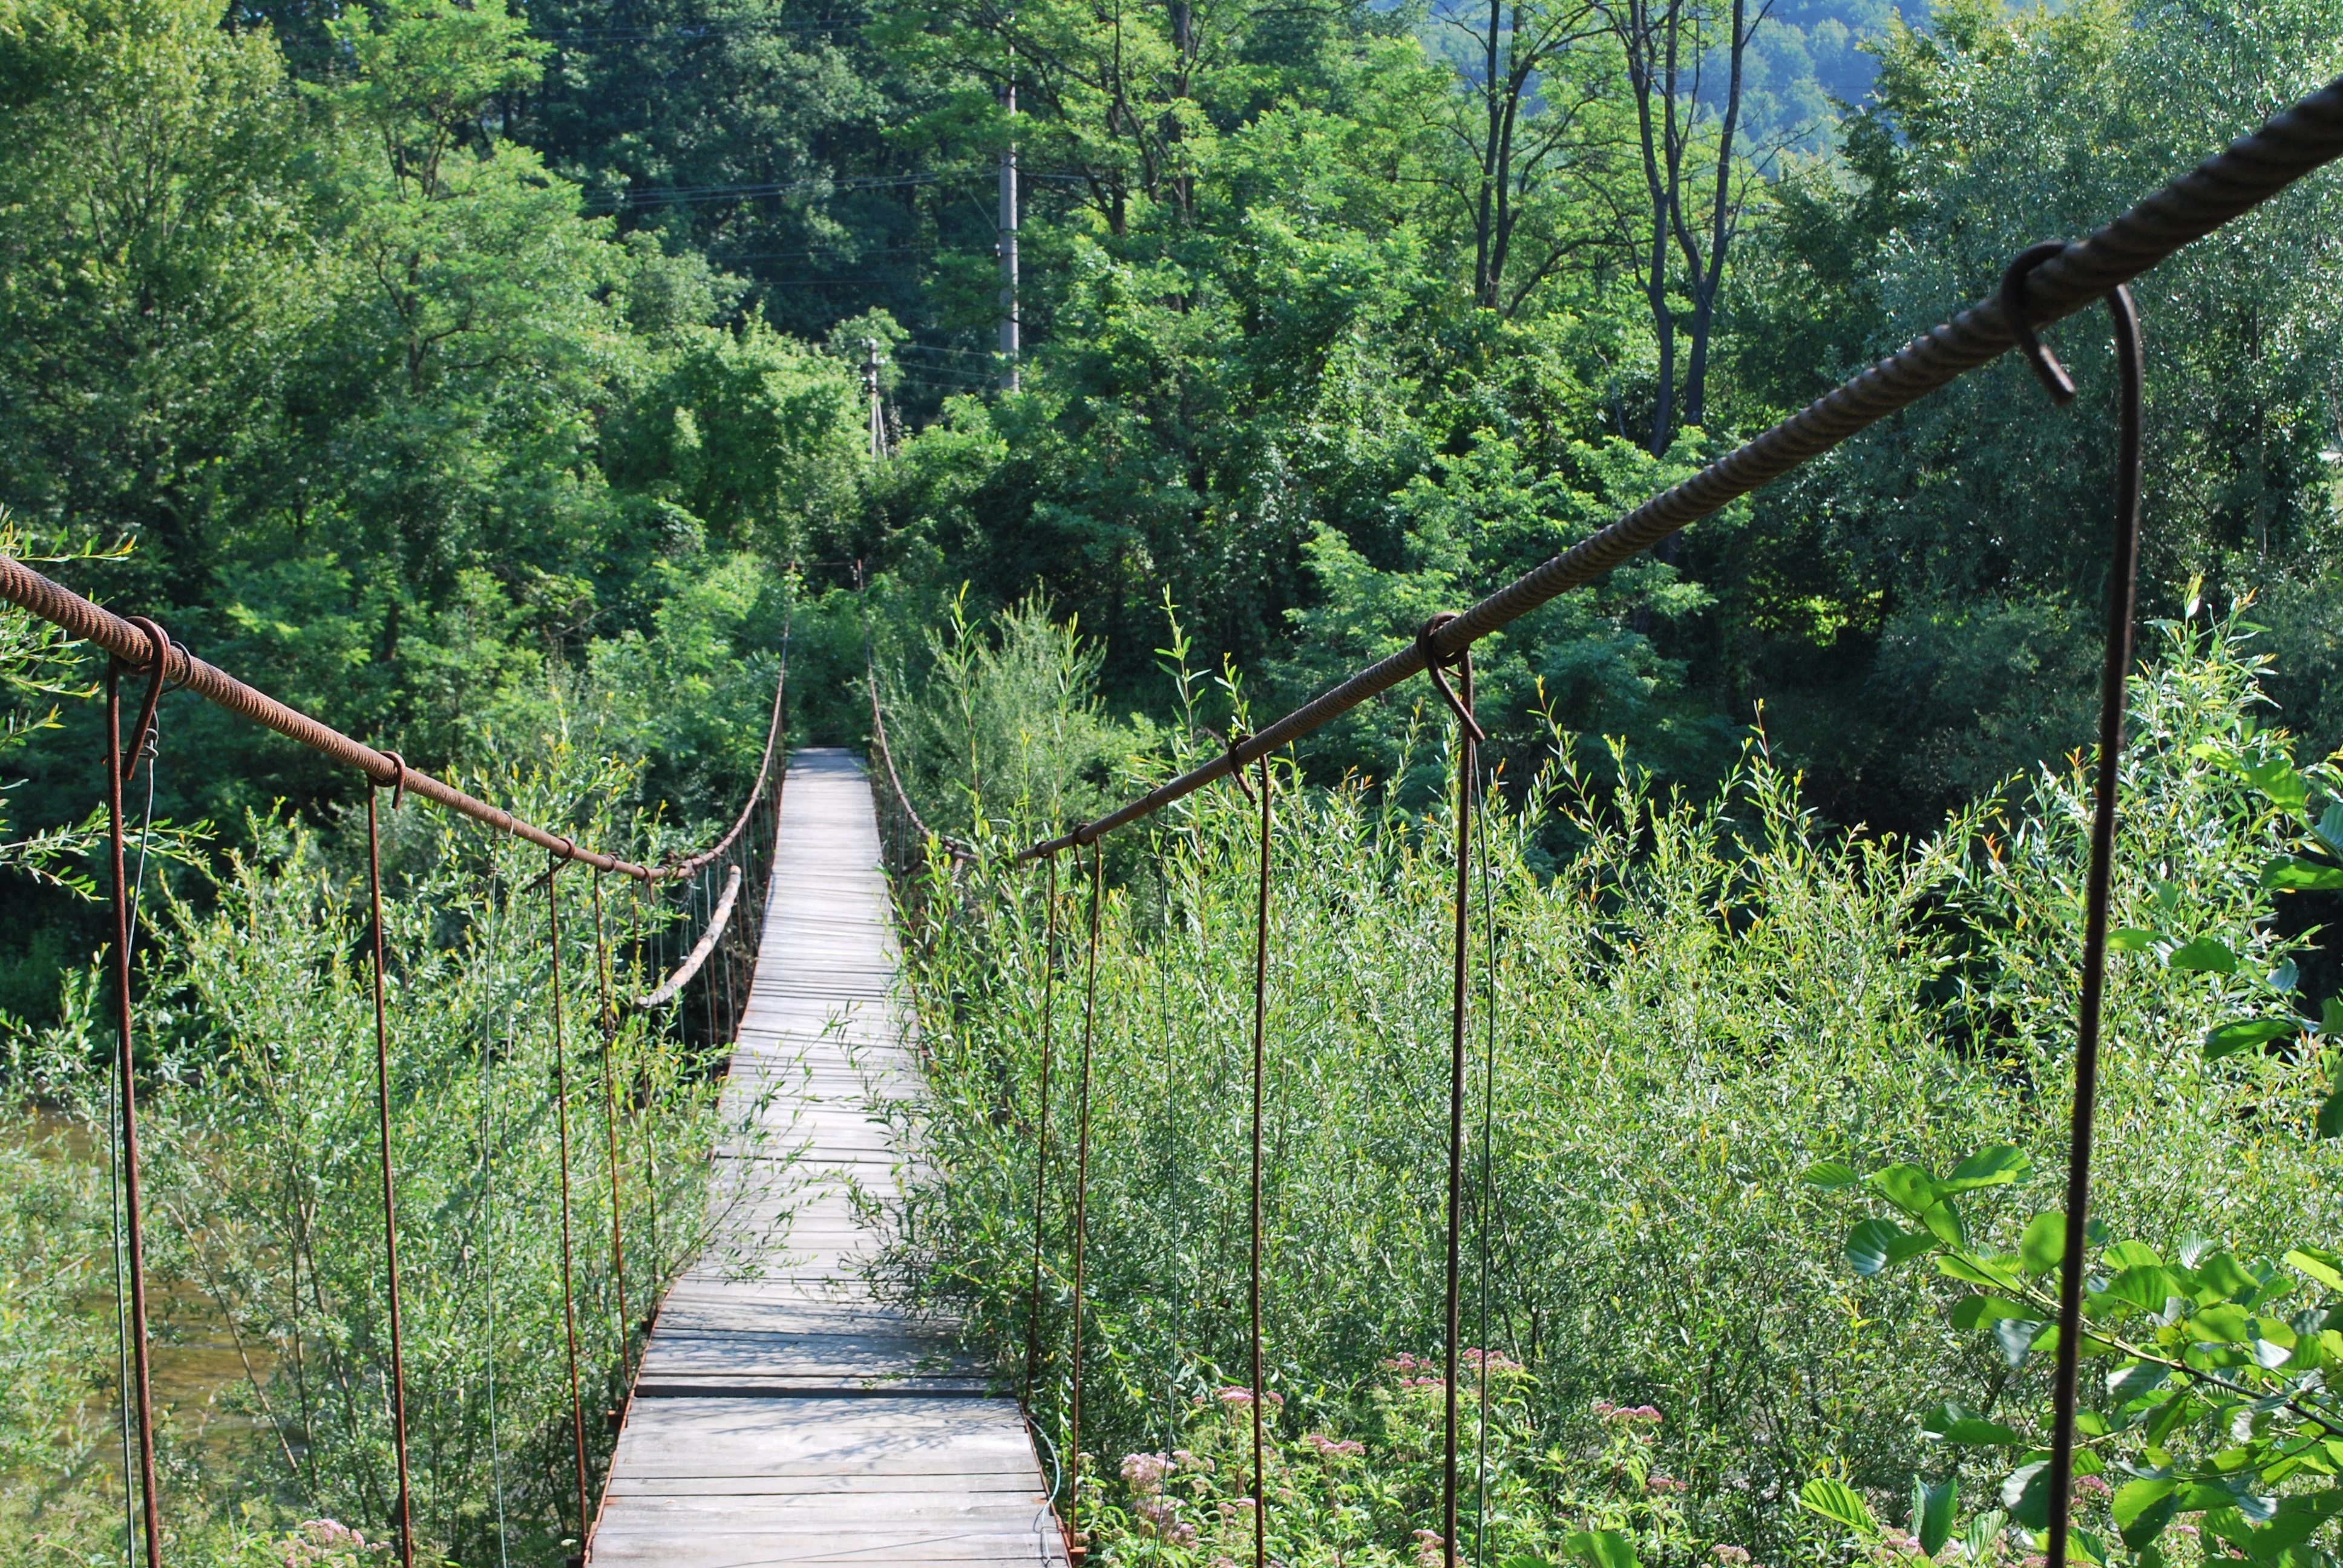
forest, track, trail, bridge, suspension bridge, jungle, rainforest, rope bridge, woodland, habitat, nature reserve, small river, rolling stock, nonbuilding structure, canopy walkway